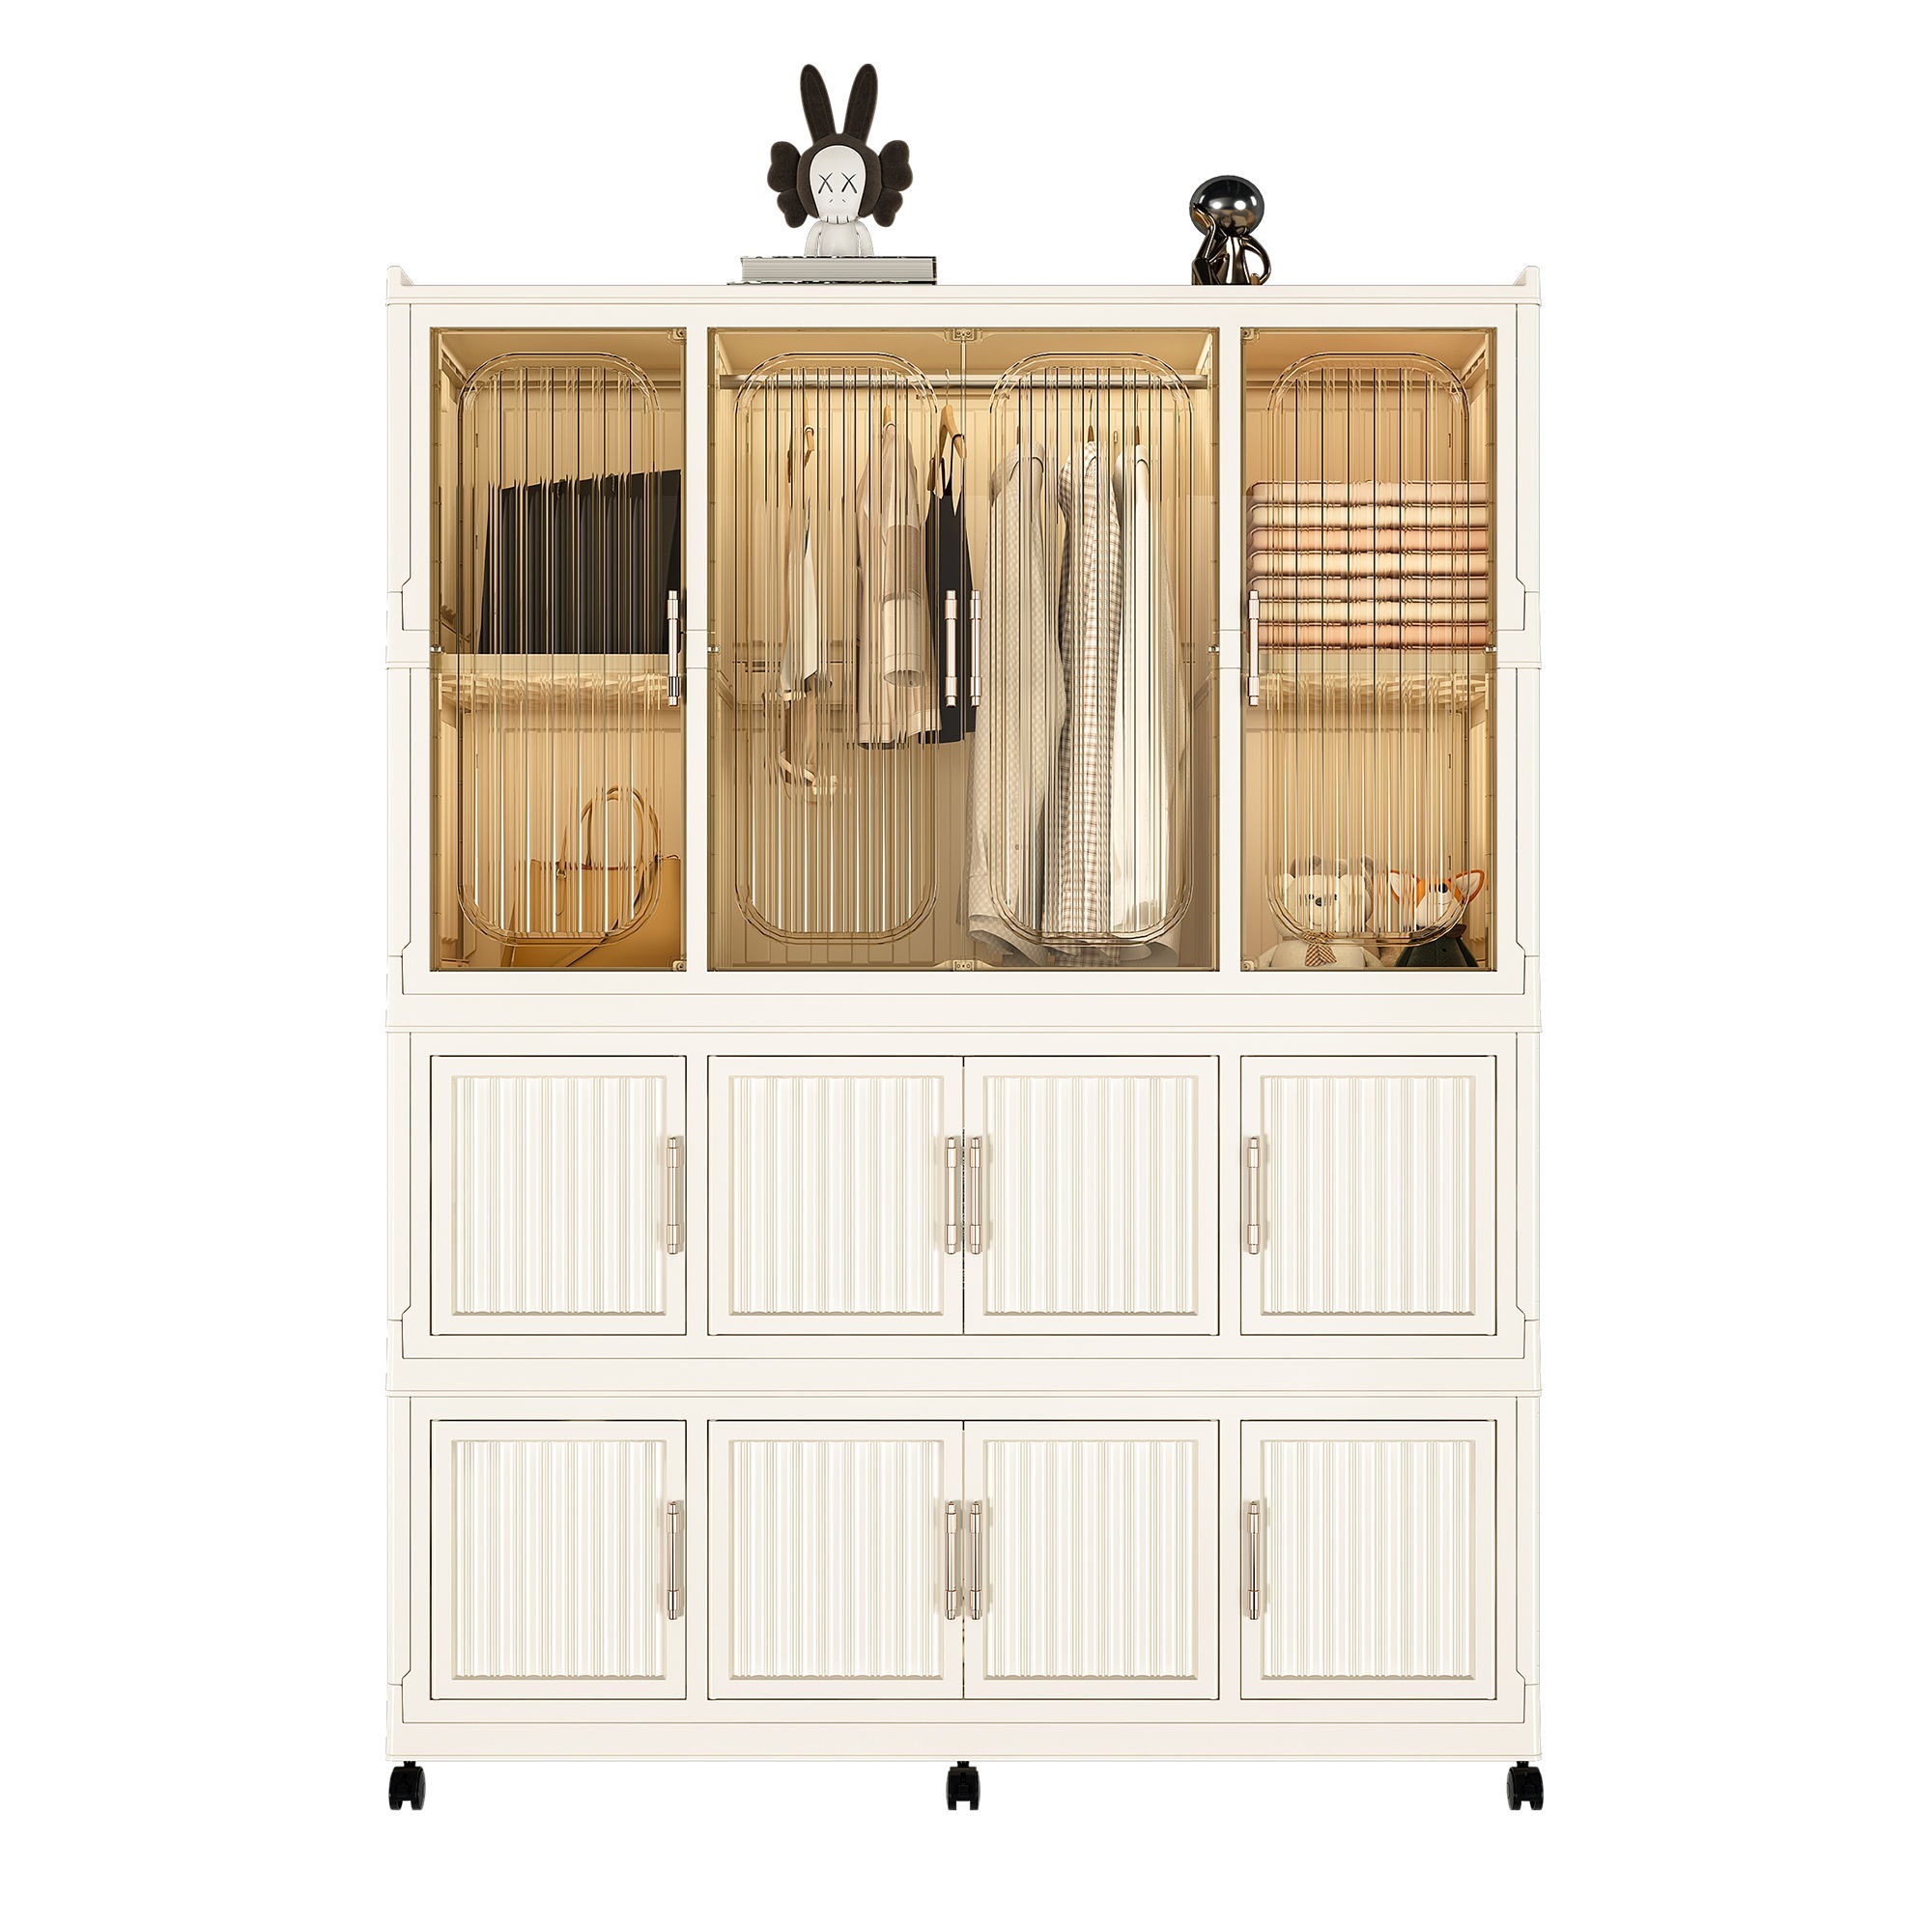
Portable Wardrobe Closet Storage Organizer With 12 Magnetic Doors, 12 Cubes, Hanging Rod & 6 Hangers - Creamy White
Brand: Home Essentials
Large Storage Capacity: Expands to 48" x 17.72" x 62.2", featuring 2 large cubes and 8 smaller ones for versatile organization of clothes, bedding, toys, and more. Safe Material: Constructed from high-quality polypropylene and ABS, offering strength and resistance to wear, with each compartment supporting up to 50 lbs. Magnetic Doors with Flexible Arrangement: Secure closures with built-in magnets; buckles allow connecting doors for single-side access and flexible layout options. Quick Assembly: No tools requiredsimply unfold the frame and attach doors for fast setup, perfect for frequent movers and renters. Various Display Options: Adjustable configuration allows placement in corners or as a standalone unit, adapting to different room layouts. Durable Hanging Rod: Integrated rod supports skirts and dresses, enhancing vertical storage efficiency. Foldable Design: Compact when not in use, making storage and transport convenient for travel or seasonal changes. Portable Wardrobe Closet Storage Organizer With 12 Magnetic Doors, 12 Cubes, Hanging Rod & 6 Hangers - Creamy White 48.03"W x 17.72"D x 62.2"H - 48.72 lb
Category: Furniture > Cabinets & Storage > Armoires & Wardrobes > Hanging Rail Wardrobes